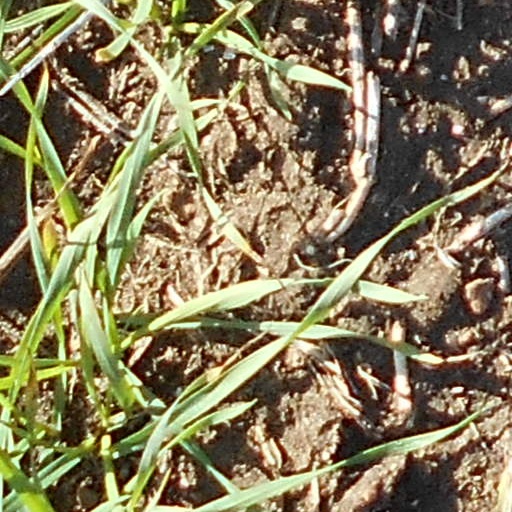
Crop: wheat